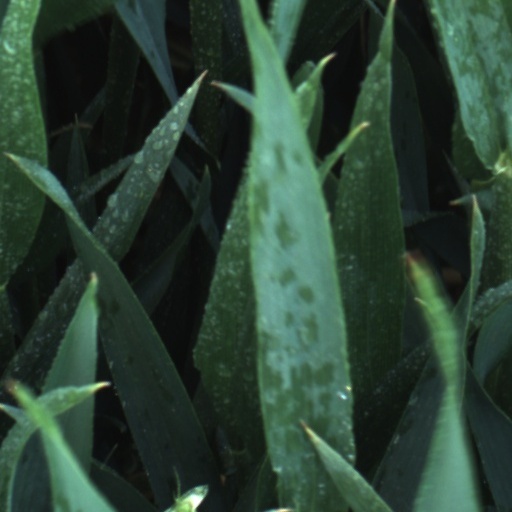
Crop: wheat